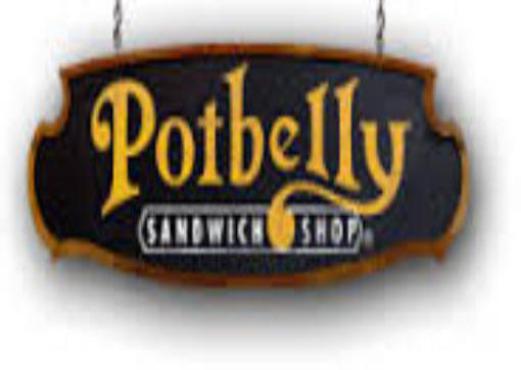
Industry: Food